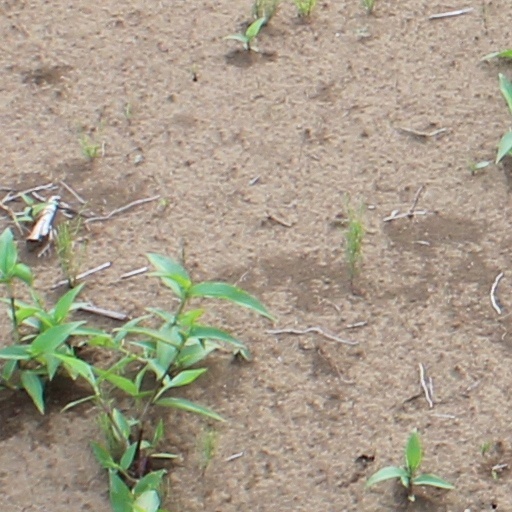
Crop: wheat